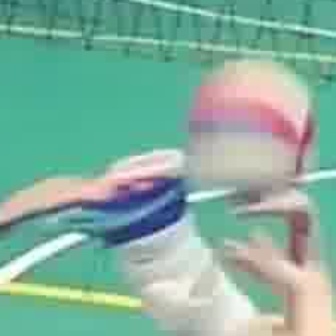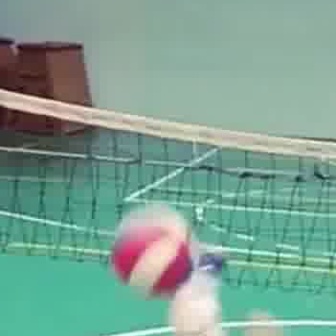
  Please identify the target specified by the bounding box [182,52,321,192] in the first image and locate it in the second image. Return the coordinates in [x_min,y_min,x_max,y_max] format.
Answer: [108,205,197,294]